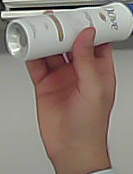
Product: dove_spray